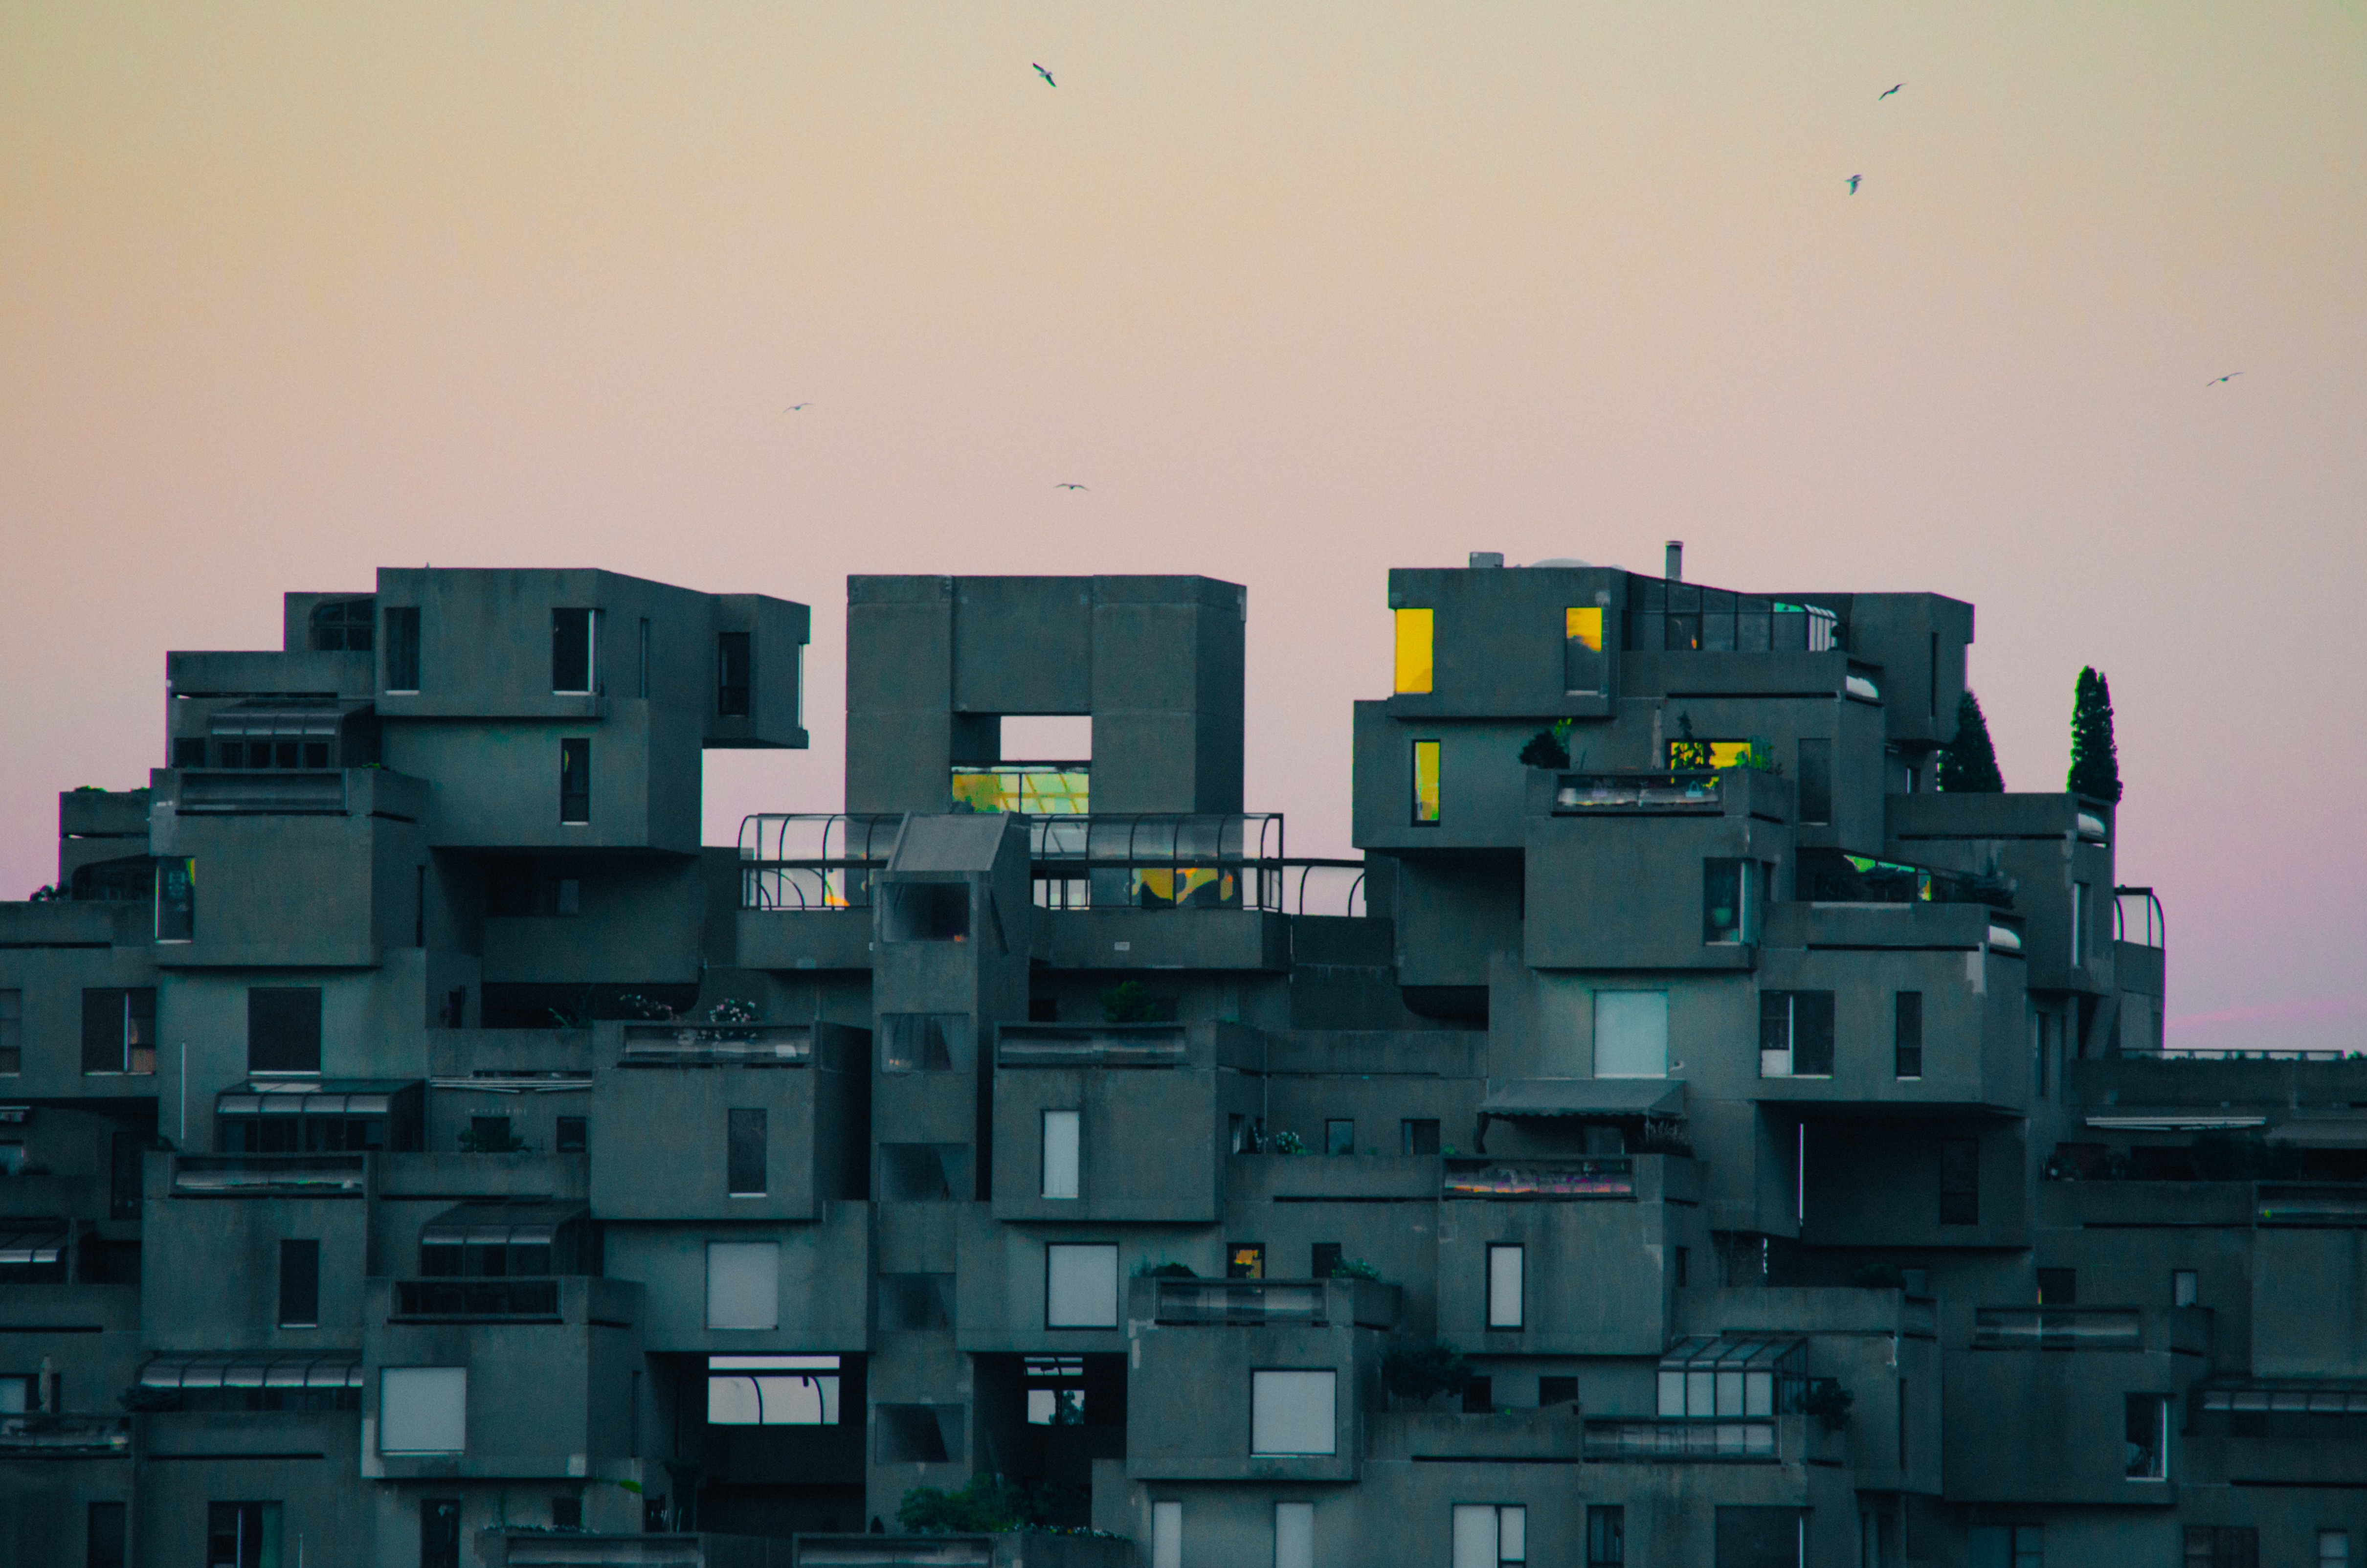
architecture, structure, building, dusk, facade, shape, screenshot, atmosphere of earth